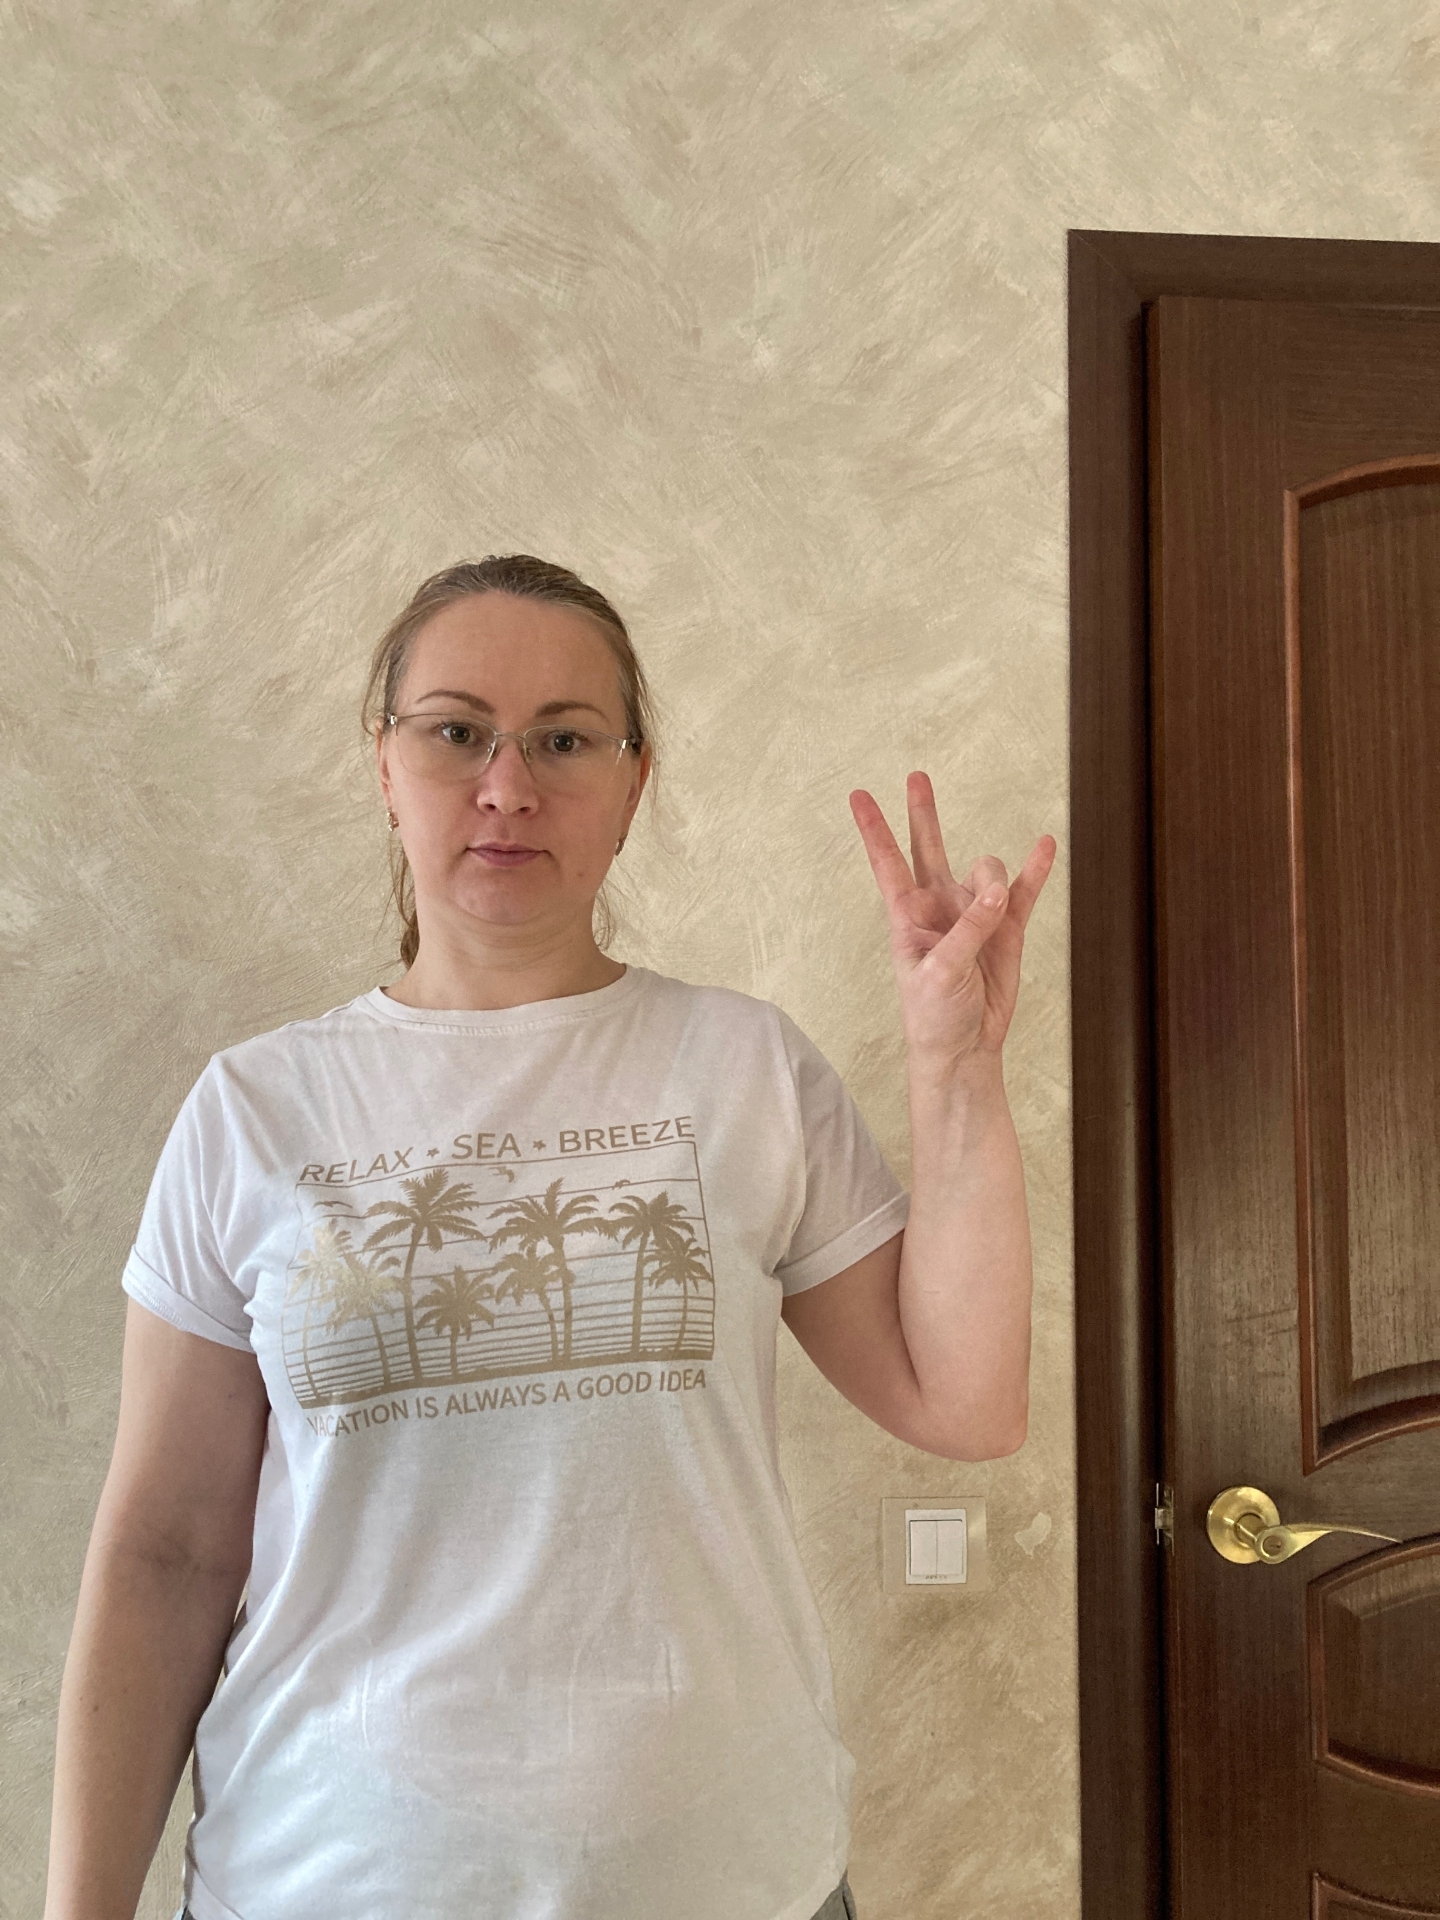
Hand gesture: three3